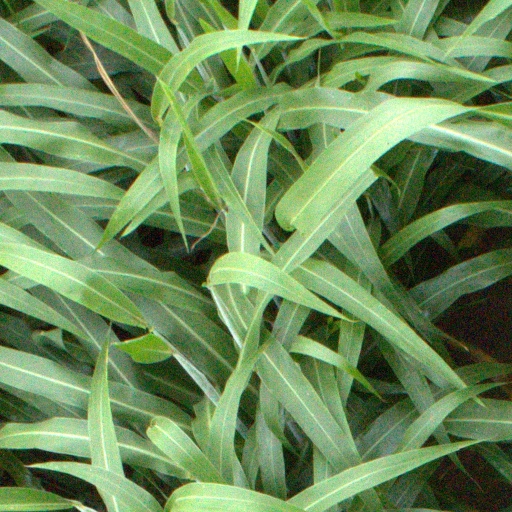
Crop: sorghum